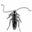
Label: cockroach